Careless Whisper

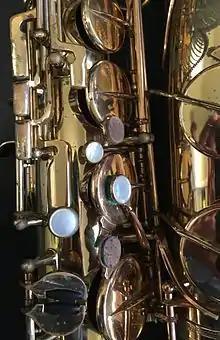
The saxophone solo was performed on a Selmer Mark VI tenor by Steve Gregory

While the saxophonist appeared to be playing the part perfectly, Michael told him, "No, it's still not right, you see..." and he would lower his head to the talkback microphone and patiently hum the part to him yet again. "It has to twitch upwards a little just there! See...? And not too much."